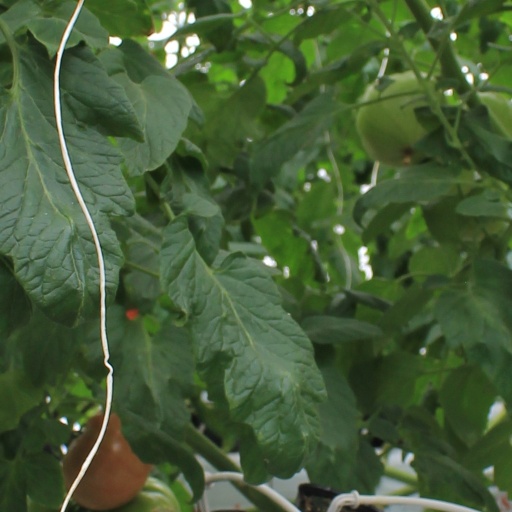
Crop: tomato